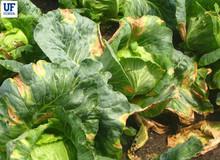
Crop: unknown
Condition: cabbage_cabbage_black_rot